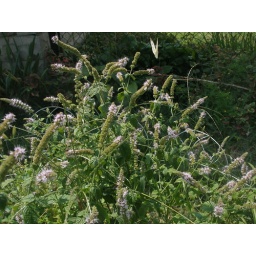
I always see white butterflies around the spearmint flowers.